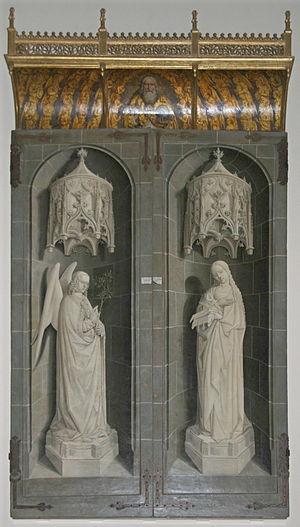
Cathédrale Saint-Sauveur d'Aix-en-Provence. Triptyque du buisson ardent fermé.
Le retable est une construction verticale qui porte des décors sculptés, parfois peints, en arrière de la table d'autel d'un édifice religieux. L'étymologie du mot français est la même que le catalan retaule ou l'espagnol retablo, alors que les termes italiens sont pala d'altare, et dossale, plus génériques.
Le Buisson ardent est un triptyque de Nicolas Froment, artiste avignonnais, réalisé au XVᵉ siècle.